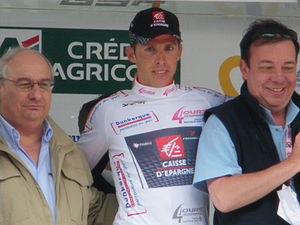
Le vainqueur Rui Costa des 4 jours de Dunkerque en compagnie du maire de la ville Michel Delebarre (à gauche) et du maire de Saint Pol Sur Mer Christian Hutin (à droite)
Dunkerque est une commune française, sous-préfecture du département du Nord.